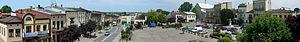
Wolbrom est une ville de Pologne qui compte environ 9 026 habitants.